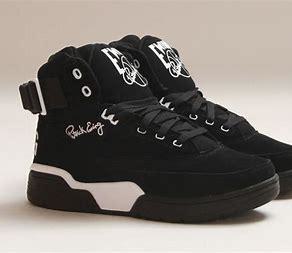
Brand: Ewing
Model: 33 Hi